International Space Station

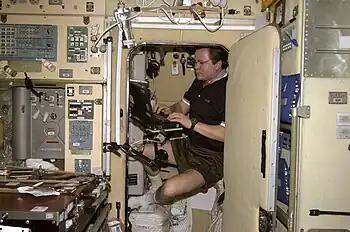
Cosmonaut Nikolai Budarin at work inside the "Zvezda" service module crew quarters

Using a telescope-mounted camera to photograph the station is a popular hobby for astronomers, while using a mounted camera to photograph the Earth and stars is a popular hobby for crew. The use of a telescope or binoculars allows viewing of the ISS during daylight hours.